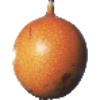
Label: granadilla